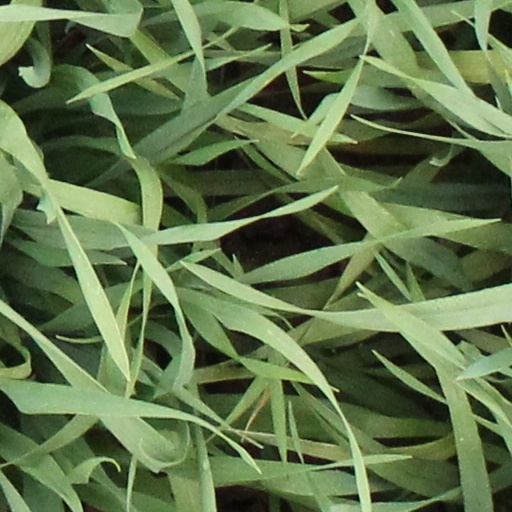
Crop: wheat